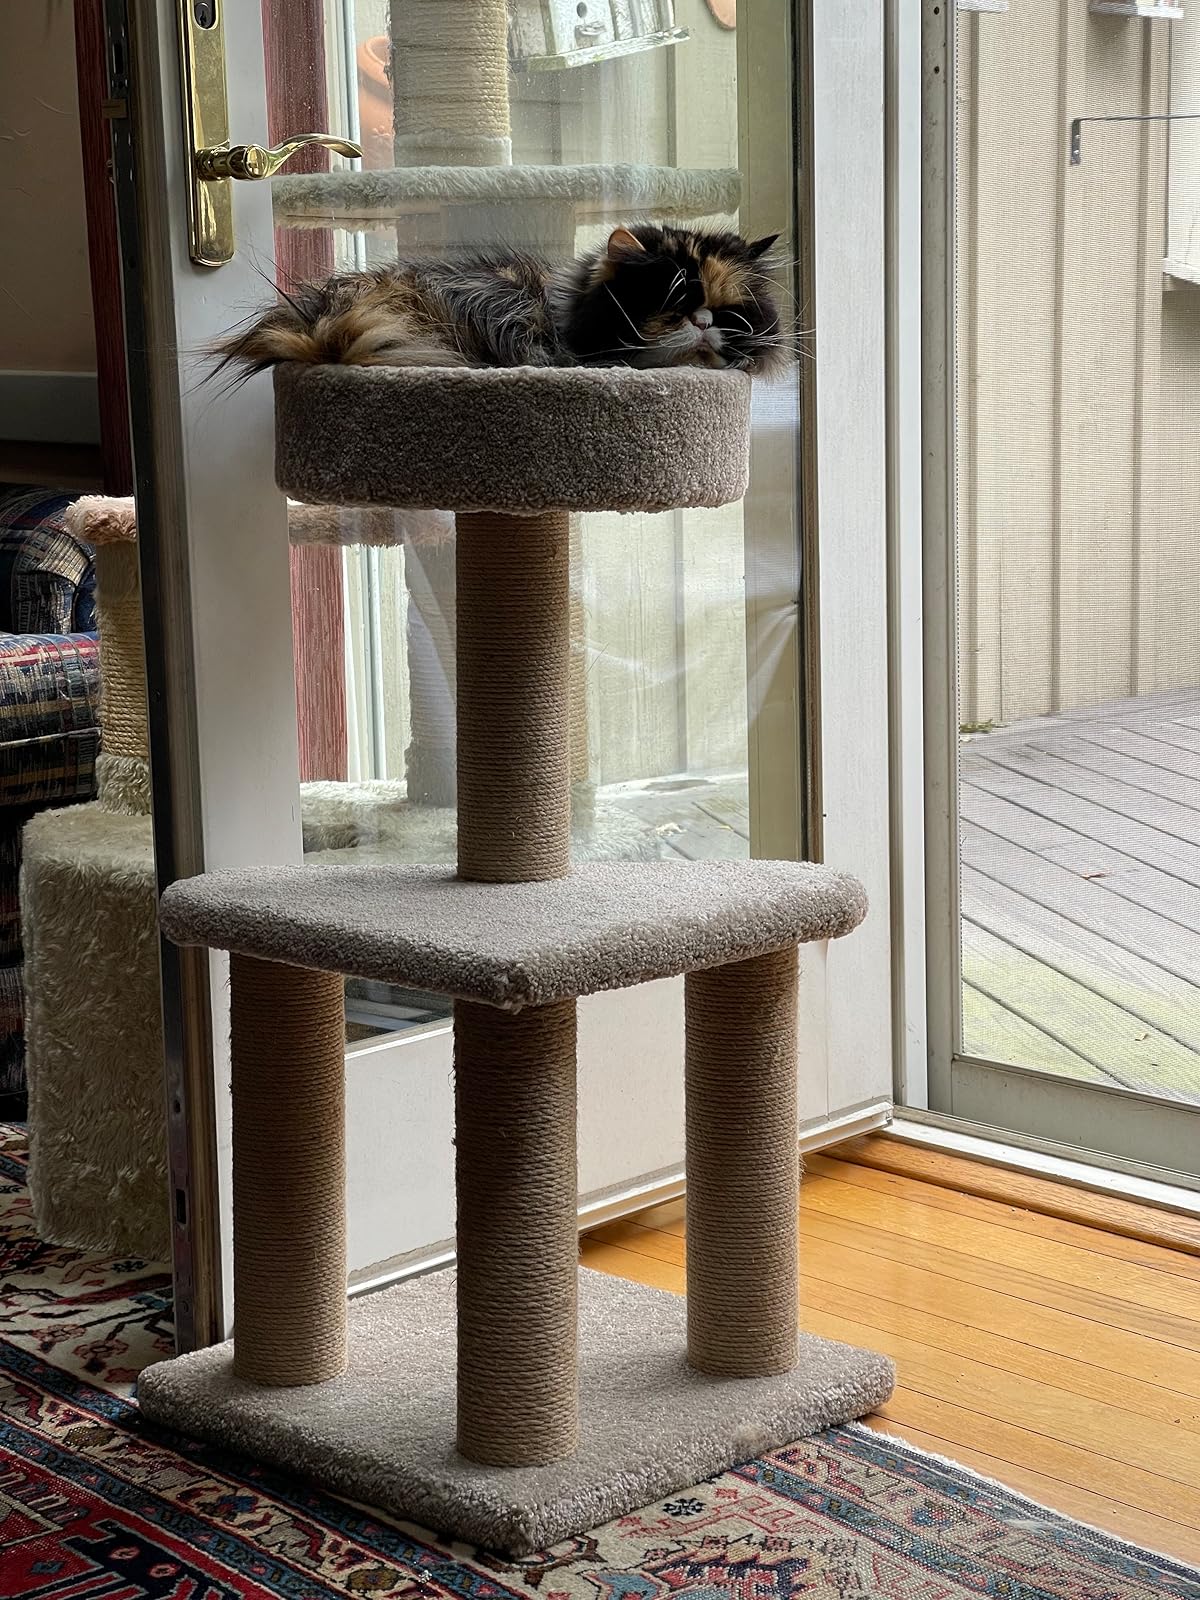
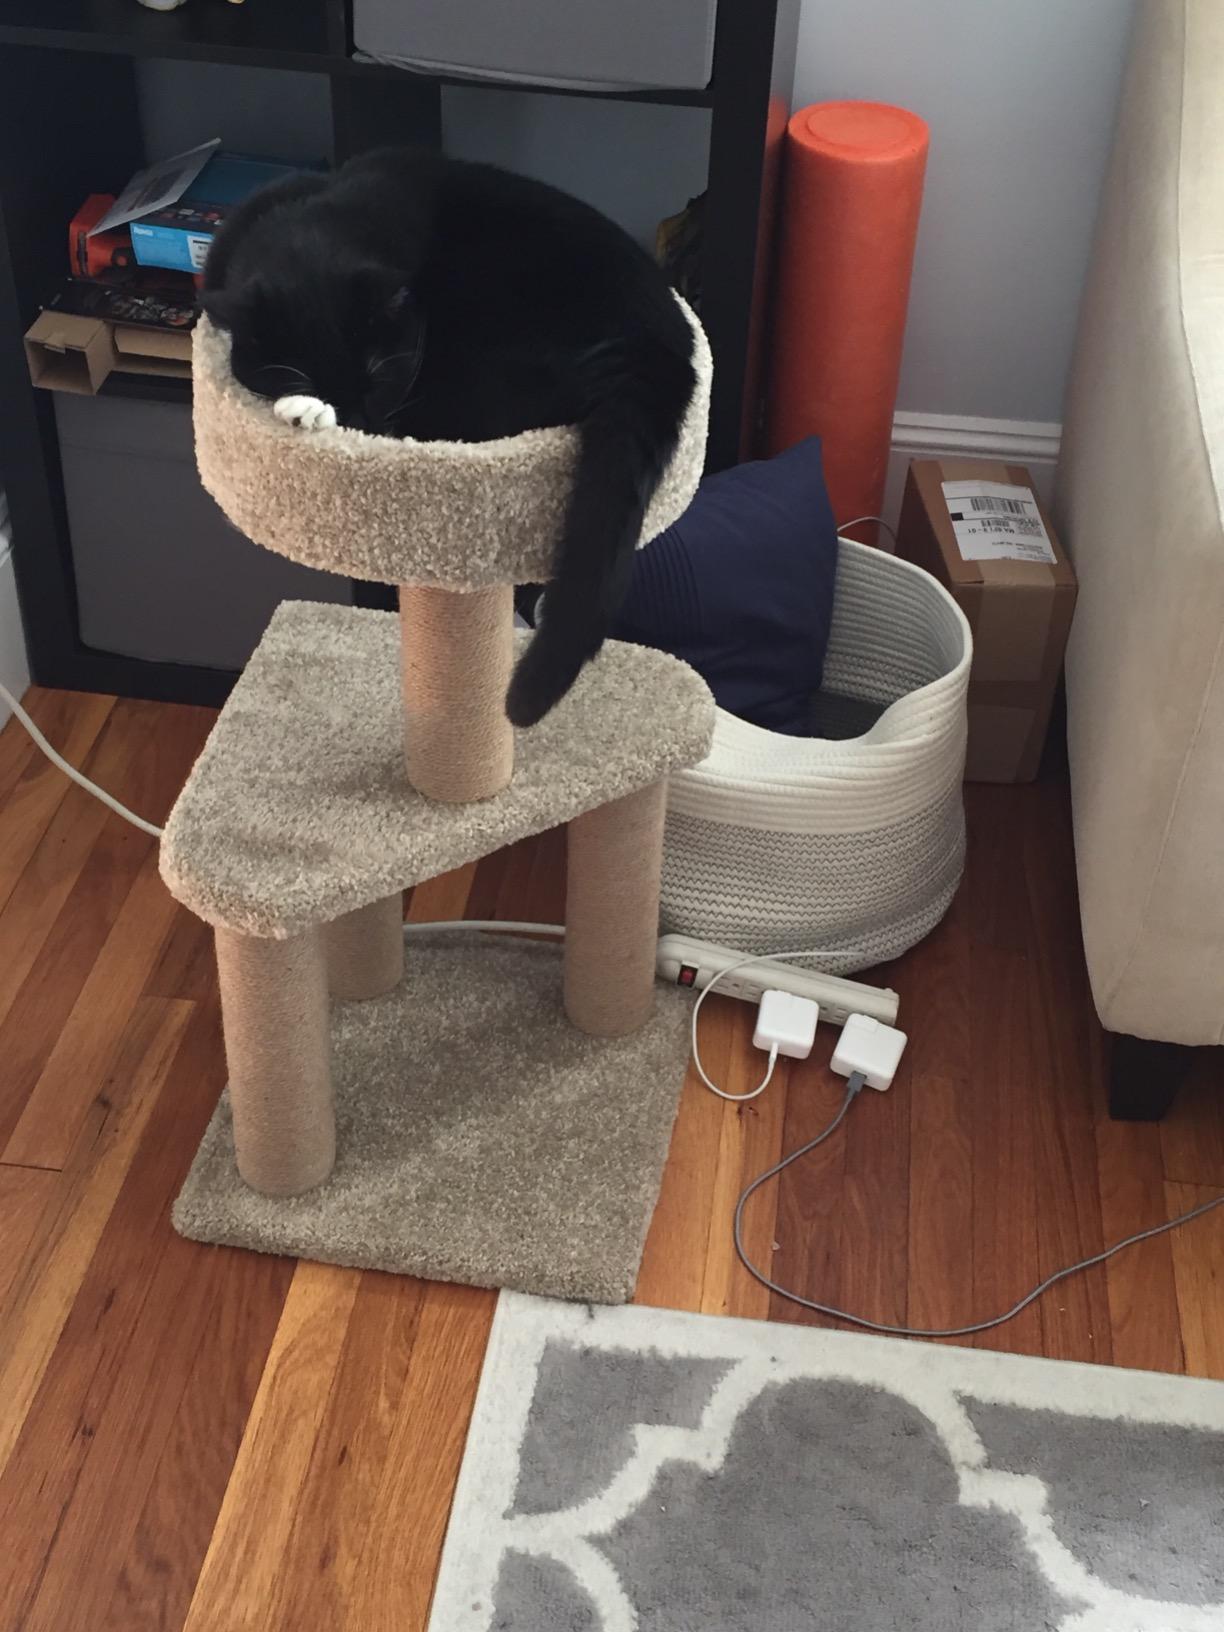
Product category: items_cat tree
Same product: yes